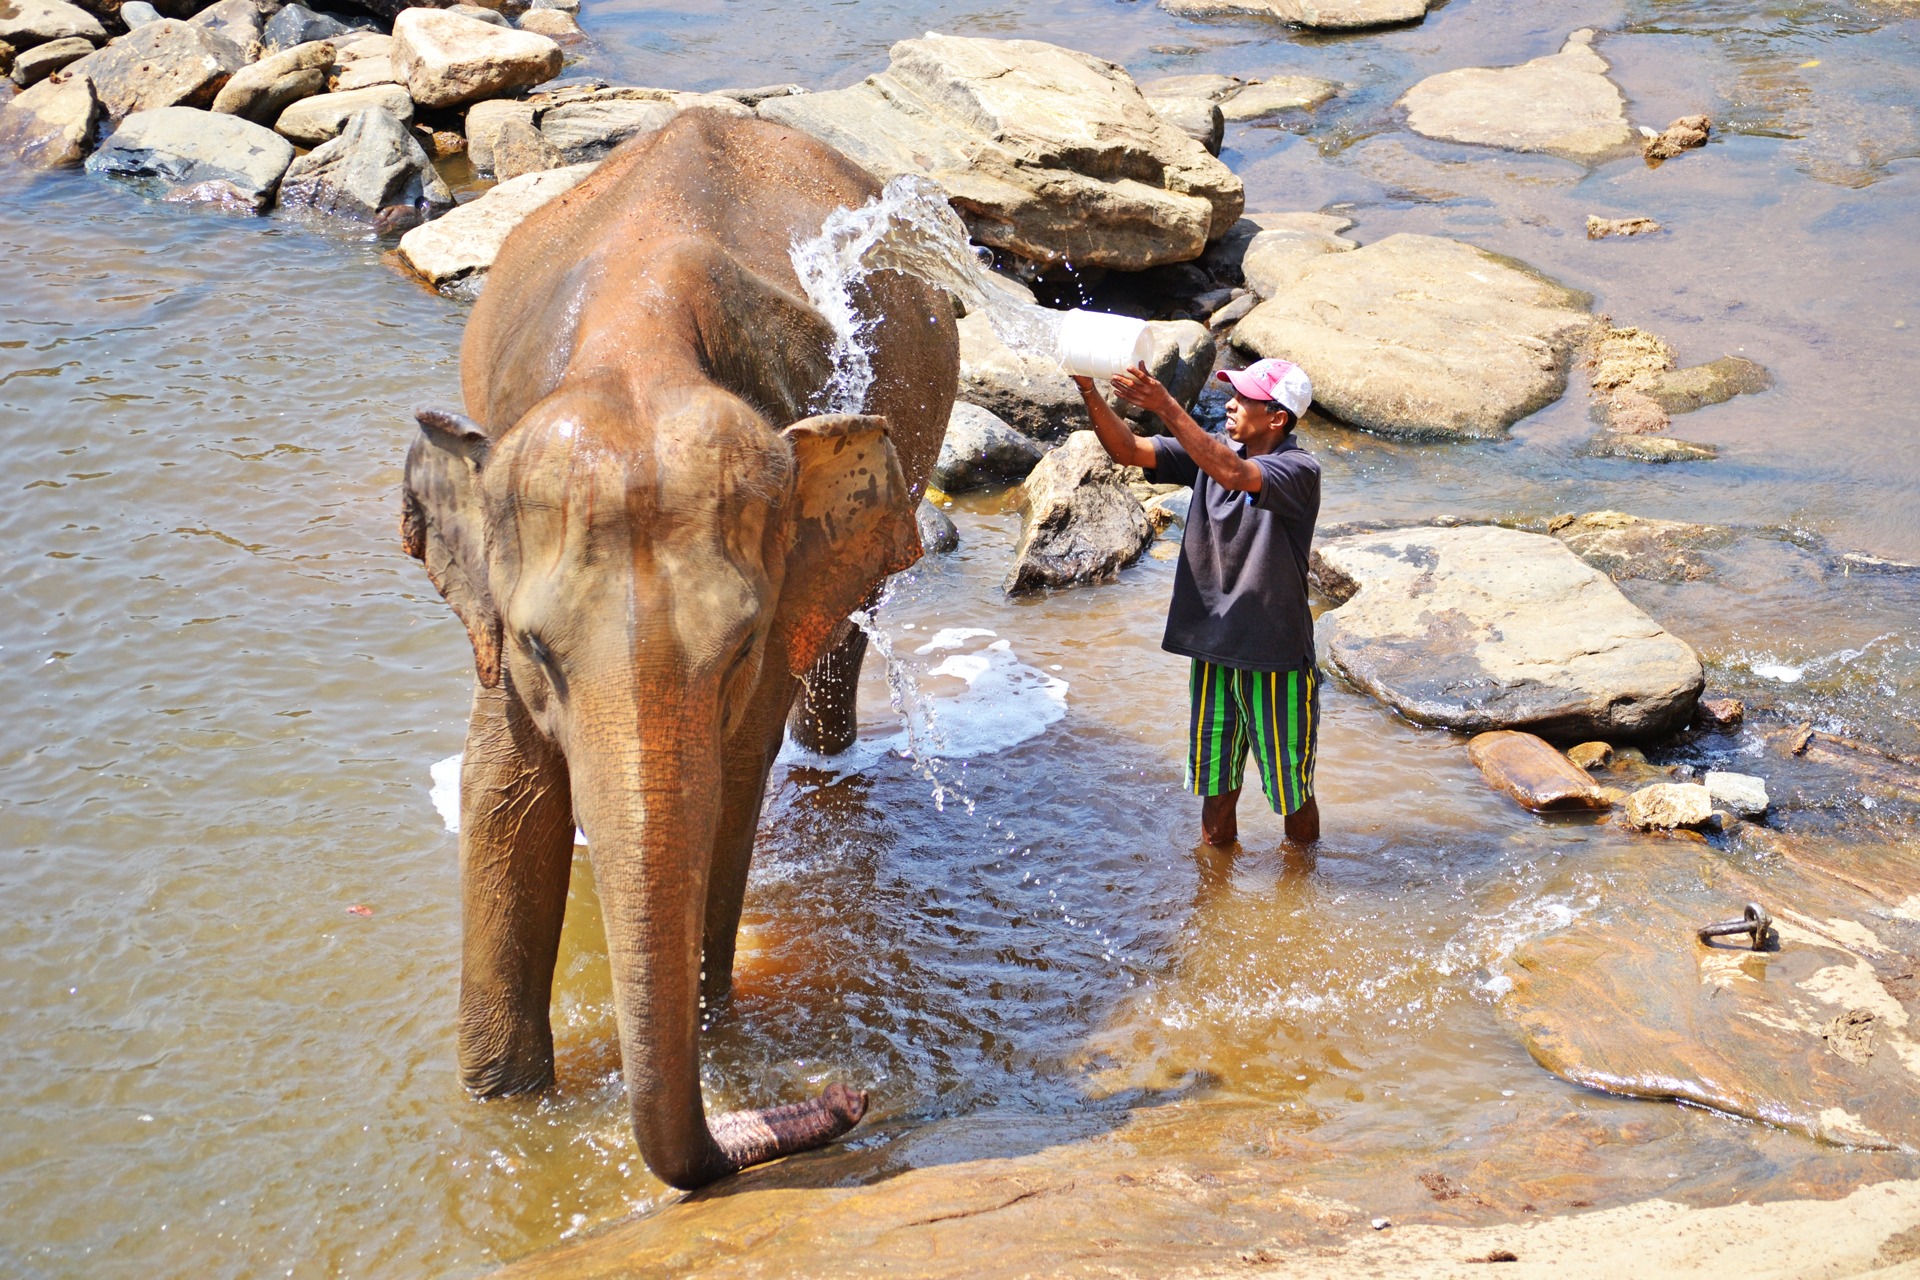
wildlife, elephant, bath, sri lanka, ceylon, cattle like mammal, pinnawala, maha oya river, elephant orphanage